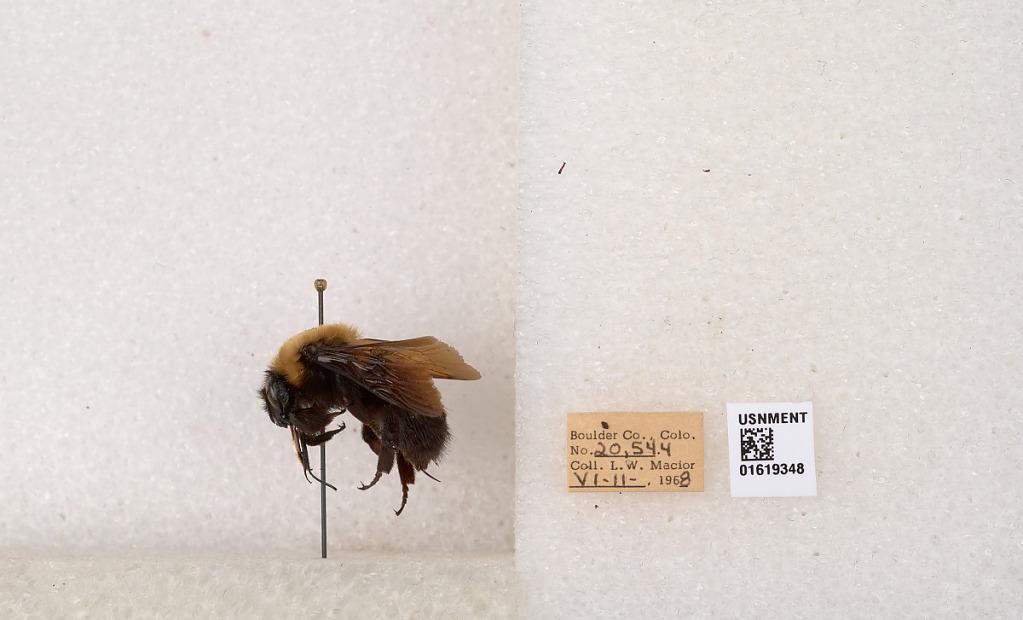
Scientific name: Bombus (Bombus) nevadensis Cresson